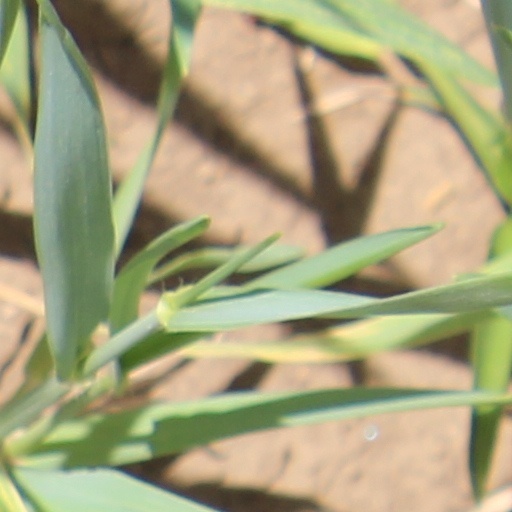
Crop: wheat